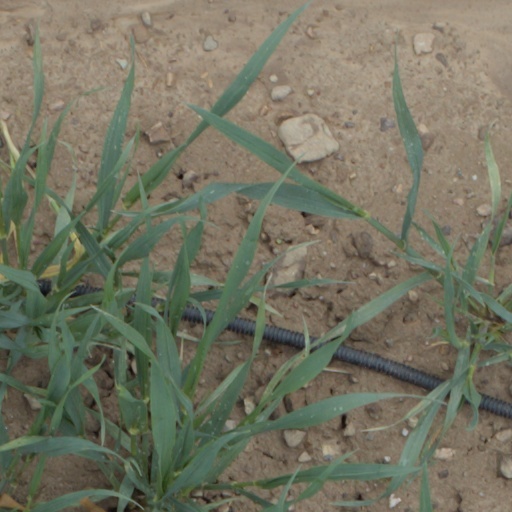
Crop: wheat